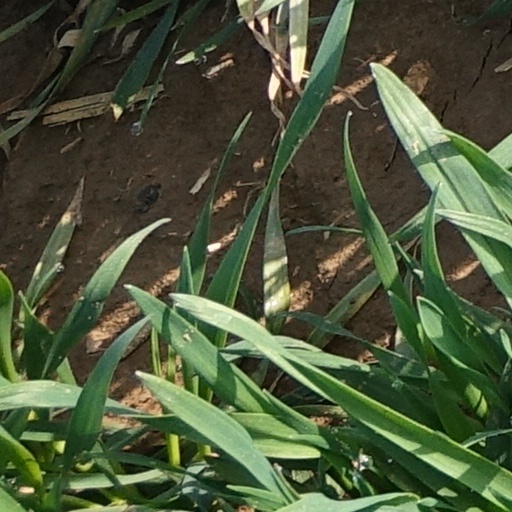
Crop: wheat